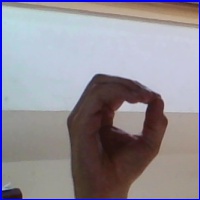
Letra: O